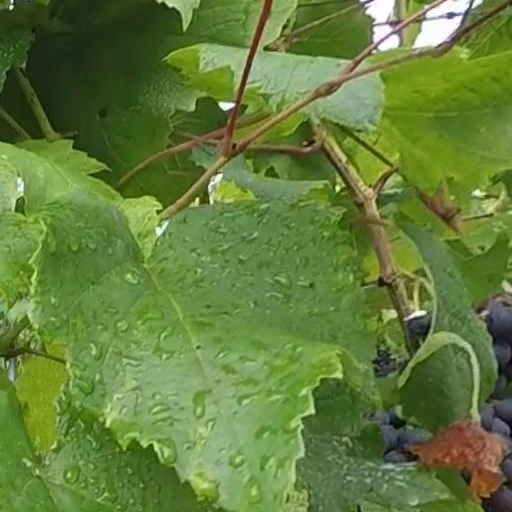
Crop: grape